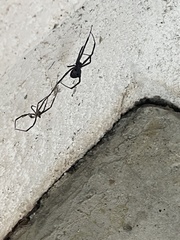
Species: Lactrodectus_hesperus